Formula One drivers from Italy

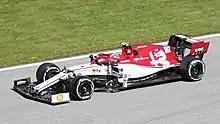
Giovinazzi driving for Alfa Romeo at the 2019 Austrian Grand Prix

There have been 100 Formula One drivers from Italy including two World Drivers' Champions. Giuseppe "Nino" Farina was the first ever World Champion and Alberto Ascari was the first double World Champion. All three championships came in the early 1950s and very few Italian drivers have come close since Ascari's 1953 victory. In 1989 and again for the following two years there were 13 drivers from Italy. Andrea Kimi Antonelli of Mercedes is the only Italian driver in Formula One as of . Antonio Giovinazzi was the most recent Italian driver before Antonelli, having competed between and . Prior to Giovinazzi, there were five consecutive seasons without an Italian driver, with 2012 marking the first season an Italian driver did not enter a Formula One race weekend and the first season since 1969 that an Italian driver did not start a race.